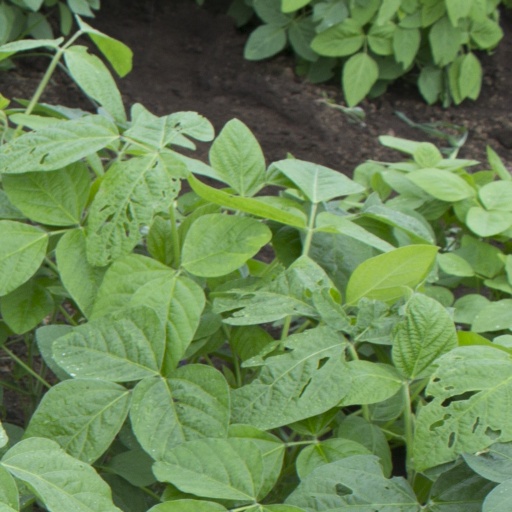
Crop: soybean